Healthcare in Russia

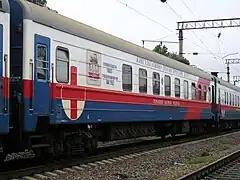
A mobile clinic used to provide health care to people at remote railway stations

The new Russia has changed to a mixed model of health care with private financing and provision running alongside state financing and provision. Article 41 of the 1993 constitution confirmed a citizen's right to healthcare and medical assistance free of charge. This is achieved through compulsory medical insurance (OMS) rather than just tax funding. This and the introduction of new free market providers was intended to promote both efficiency and patient choice. A purchaser-provider split was also expected to help facilitate the restructuring of care, as resources would migrate to where there was greatest demand, reduce the excess capacity in the hospital sector and stimulate the development of primary care. Finally, it was intended that insurance contributions would supplement budget revenues and thus help to maintain adequate levels of healthcare funding.